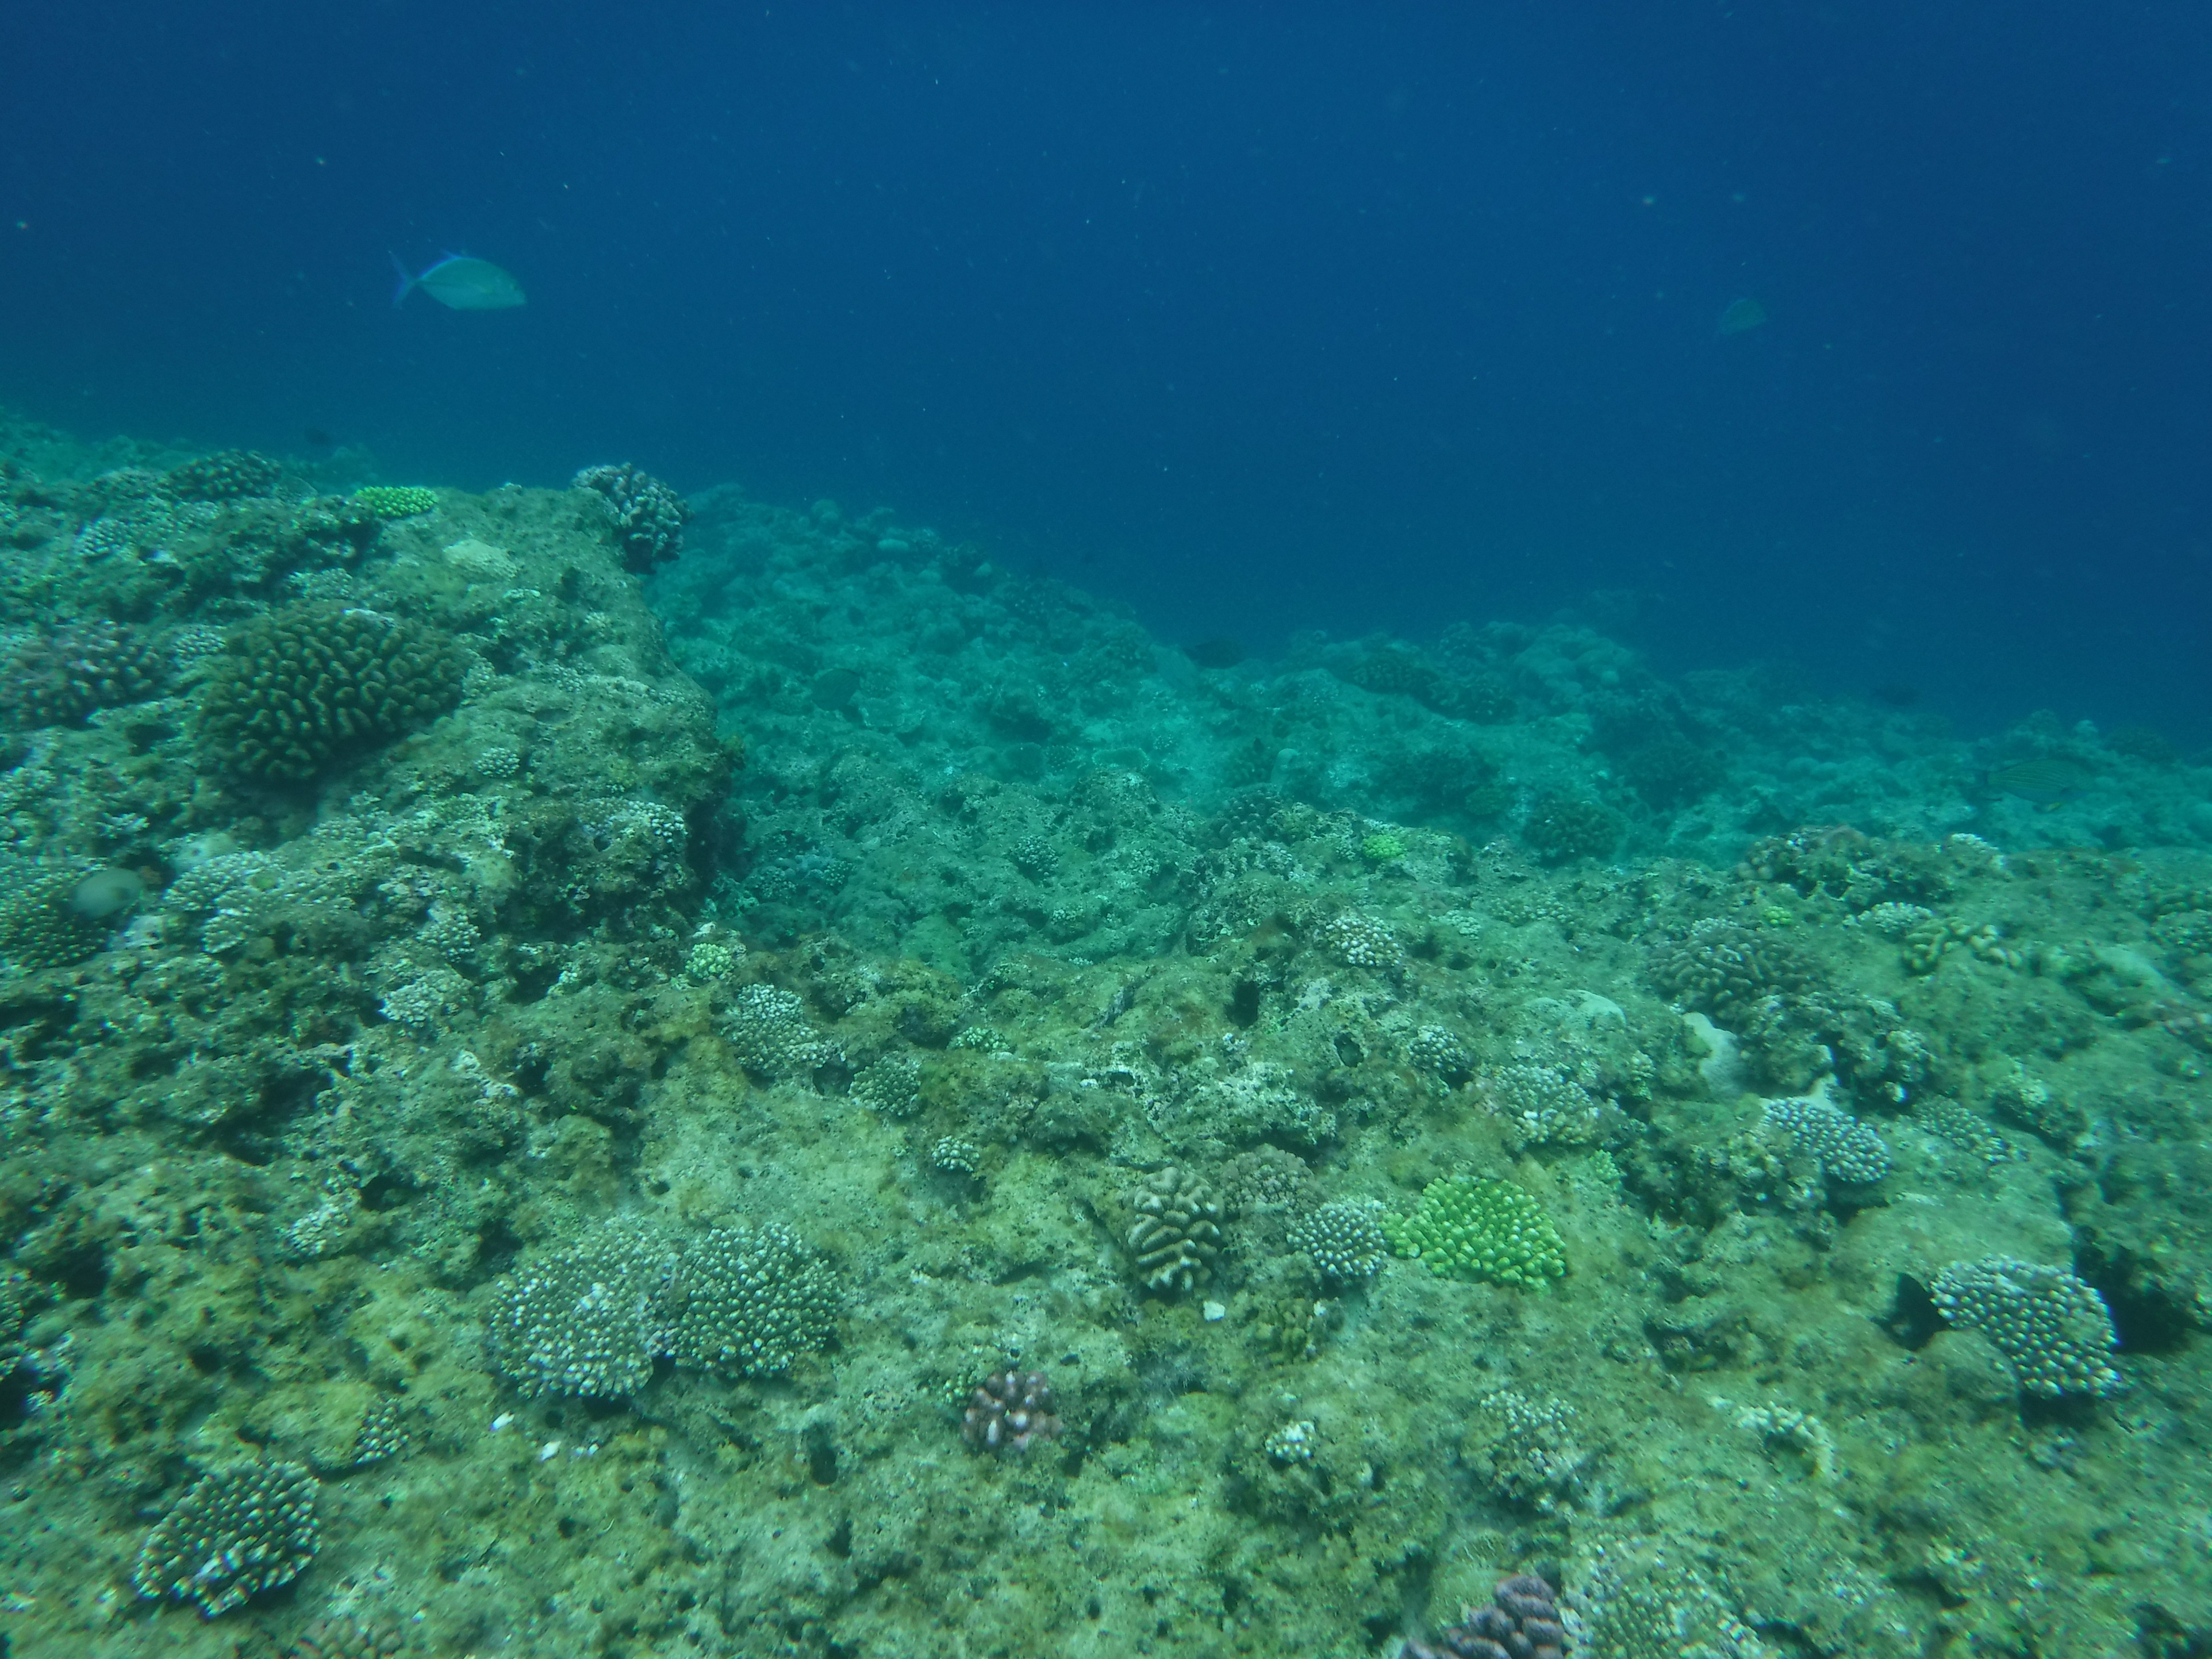
sea, ocean, diving, underwater, biology, coral, coral reef, reef, sports, habitat, okinawa, coral reefs, natural environment, marine biology, coral reef fish